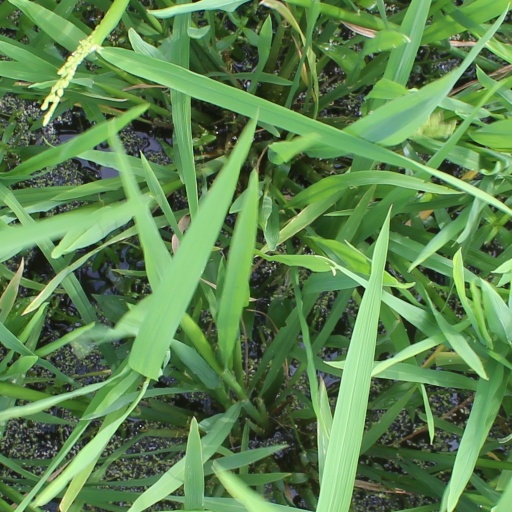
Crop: rice